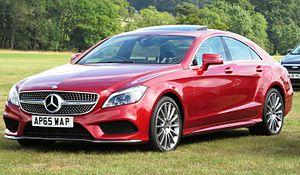
La Mercedes-Benz Classe CLS est une gamme d'automobile routière luxueuse du constructeur allemand Mercedes-Benz. Elle sera lancée en 2004 puis en 2010 et renouvelée en 2018.